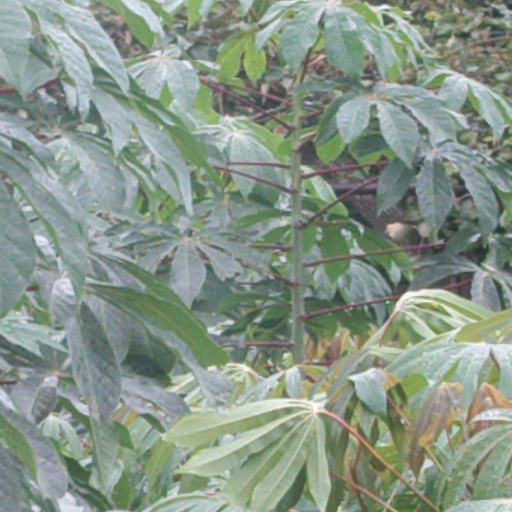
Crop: cassava